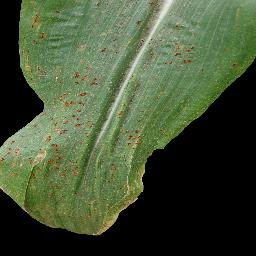
Label: Corn_(Maize)___Common_Rust